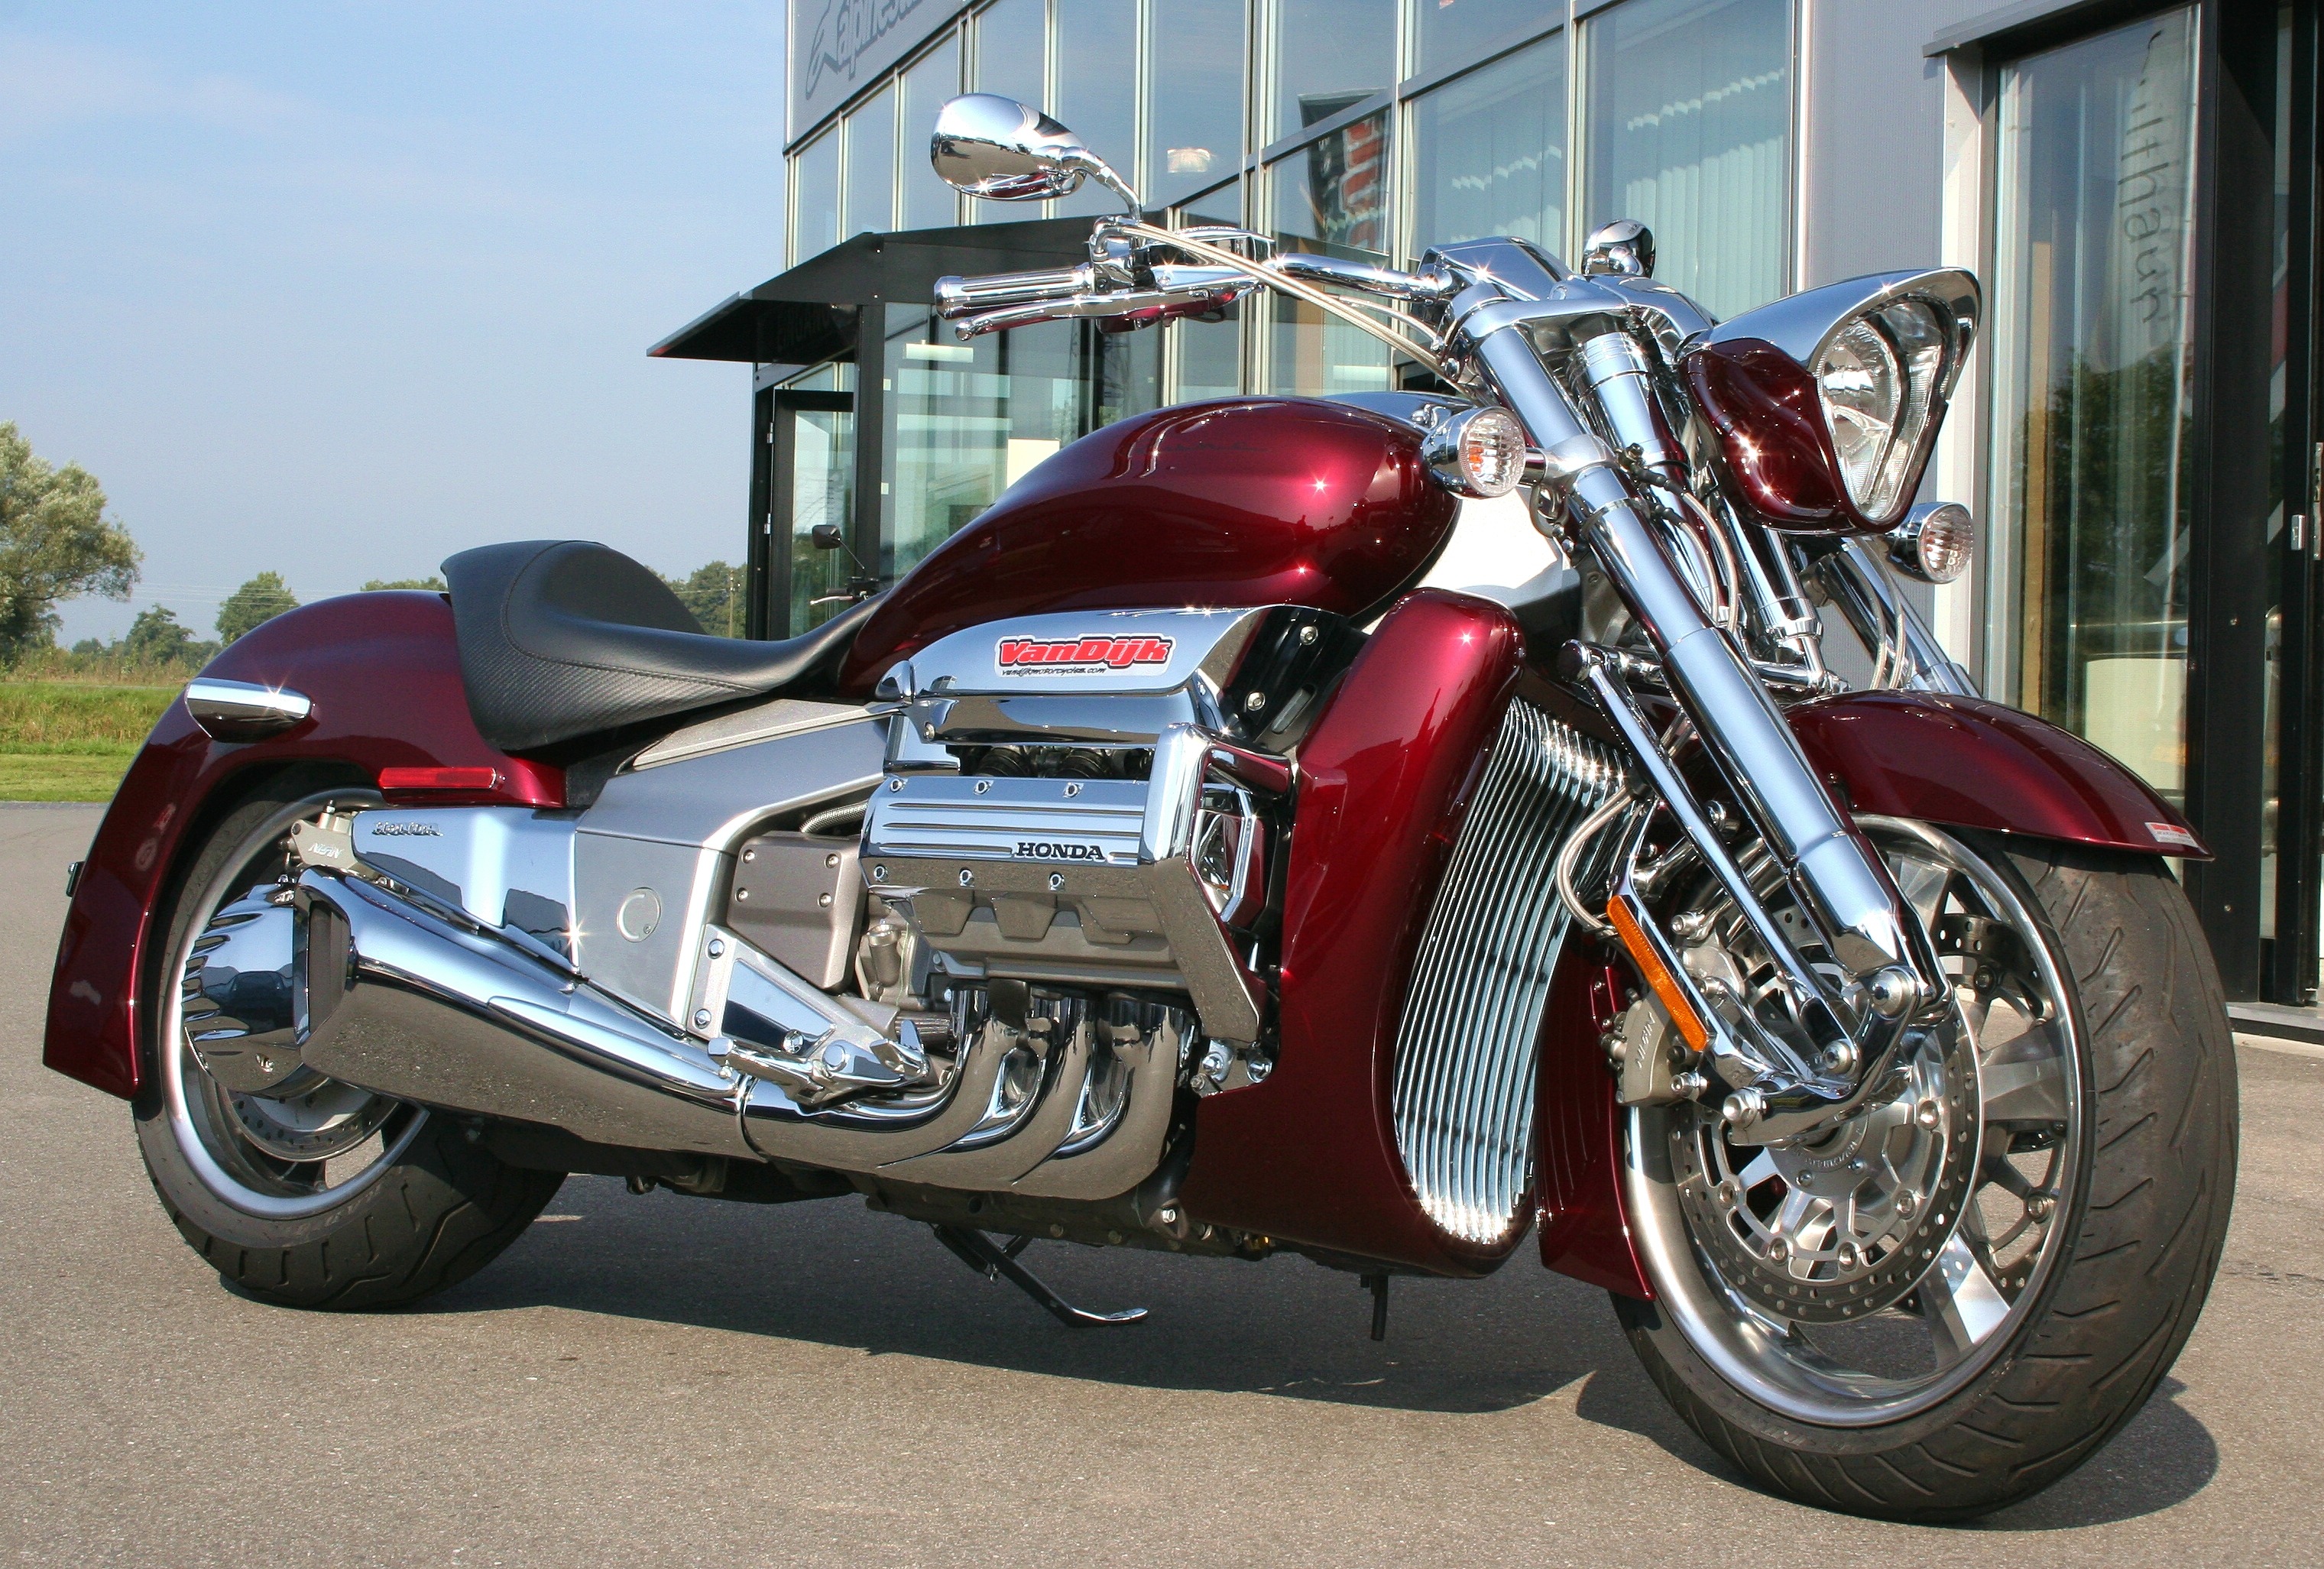
sky, sun, car, wheel, bike, red, vehicle, motorcycle, blue, motor vehicle, chrome, honda, chopper, cruiser, motorcycling, land vehicle, automobile make, automotive design, show vehicle